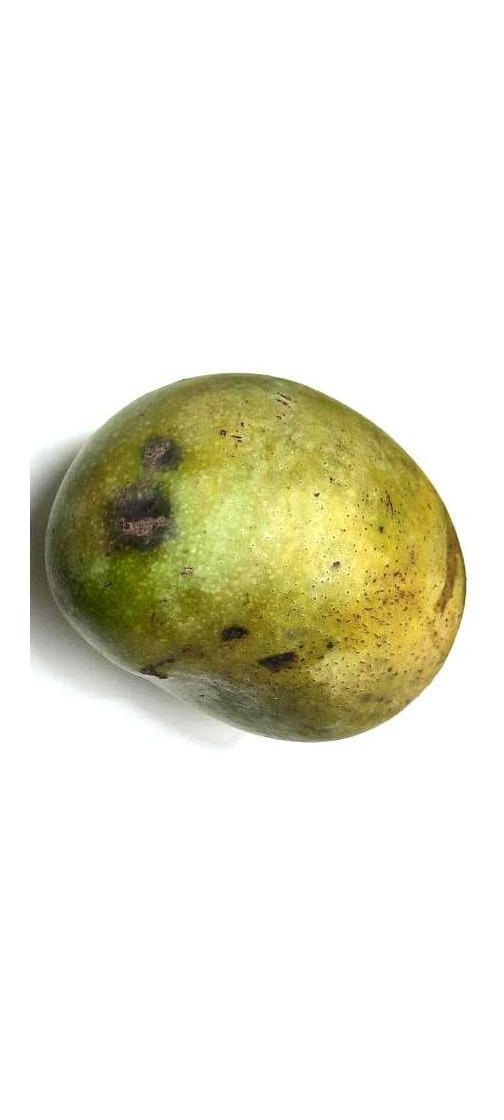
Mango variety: Fazli Classic